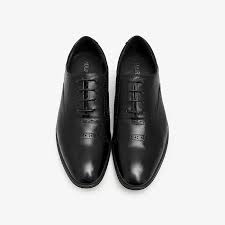
Label: Brogue